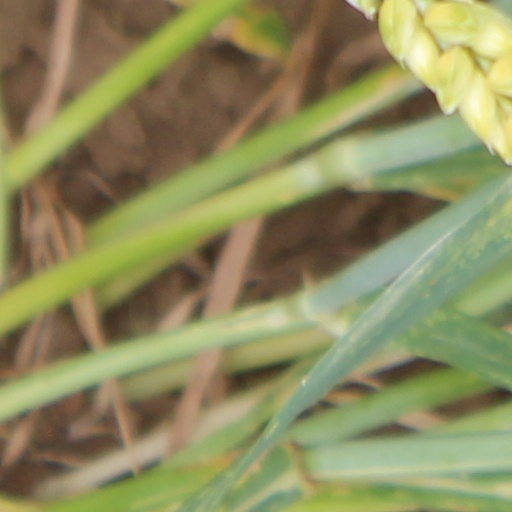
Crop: wheat